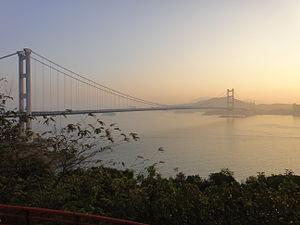
Hong Kong, officiellement la région administrative spéciale de Hong Kong de la république populaire de Chine, est la plus grande et la plus peuplée des deux régions administratives spéciales de la république populaire de Chine, l'autre étant Macao. Elle compte environ sept millions d'habitants que l'on appelle Hongkongais dont l'espérance de vie, de 84,2 ans, est la plus longue au monde en 2017.